Answer in natural language. Considering the relative positions, where is beautiful wall painting with respect to dark brown wooden dresser with six drawers? Choose between the following options: left or right
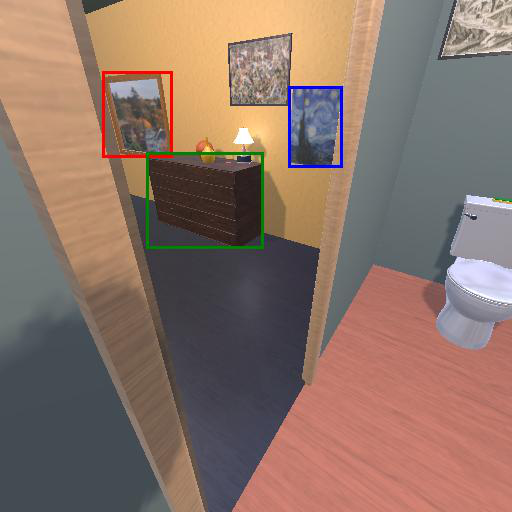
<answer>right</answer>